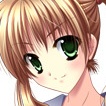
Portrait style: Anime Portrait